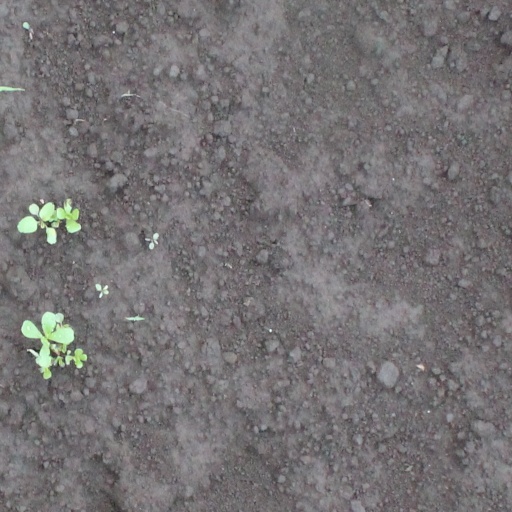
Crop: soybean